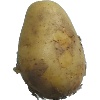
Label: Potato White 1